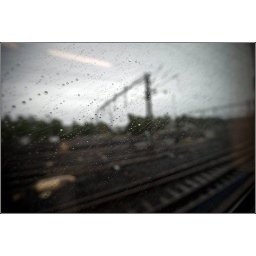
Traveling from work to home in a train and it's raining so .. why not take a picture.